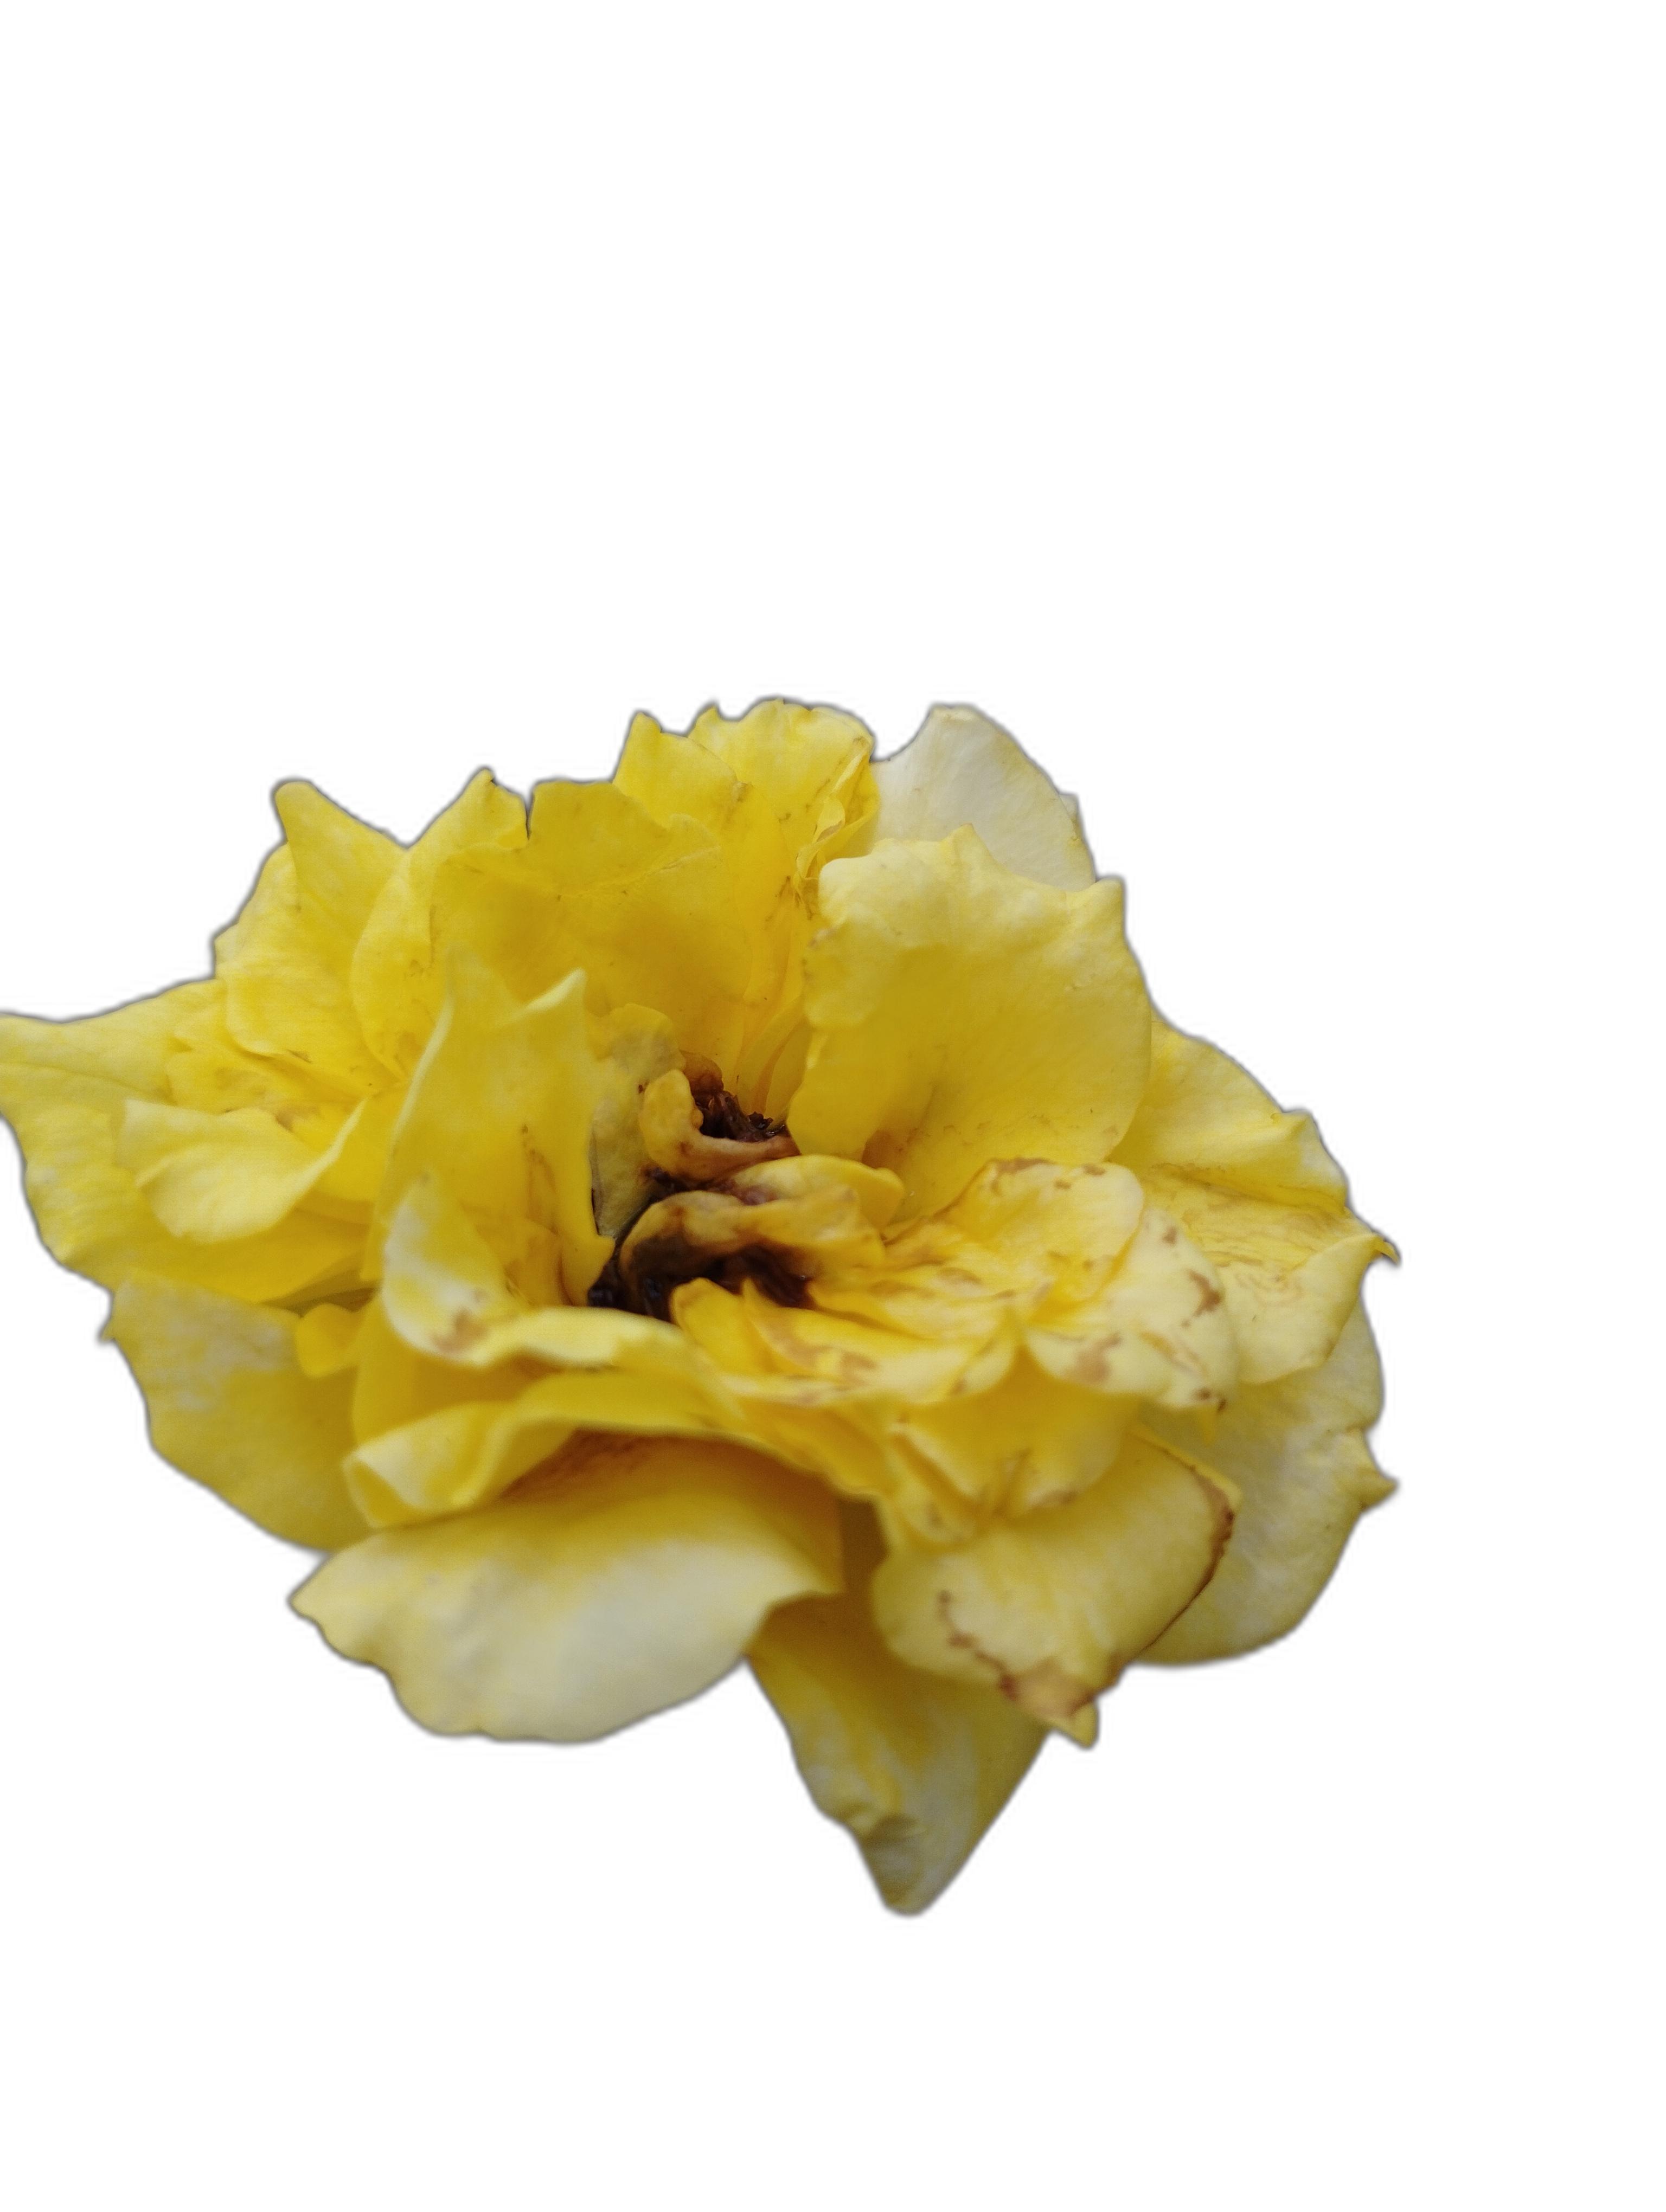
Label: Rose